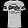
Label: T - shirt / top